Gorni Kramer

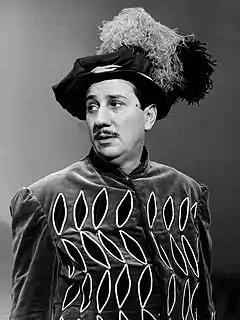
Kramer hosting the TV show in January 1962

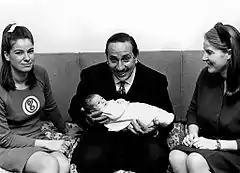
Kramer with daughters Teresa and Laura and granddaughter Paola in Milan, December 1967

Francesco Kramer Gorni (22 July 1913 – 26 October 1995), known as Gorni Kramer, was an Italian songwriter, musician and band leader.